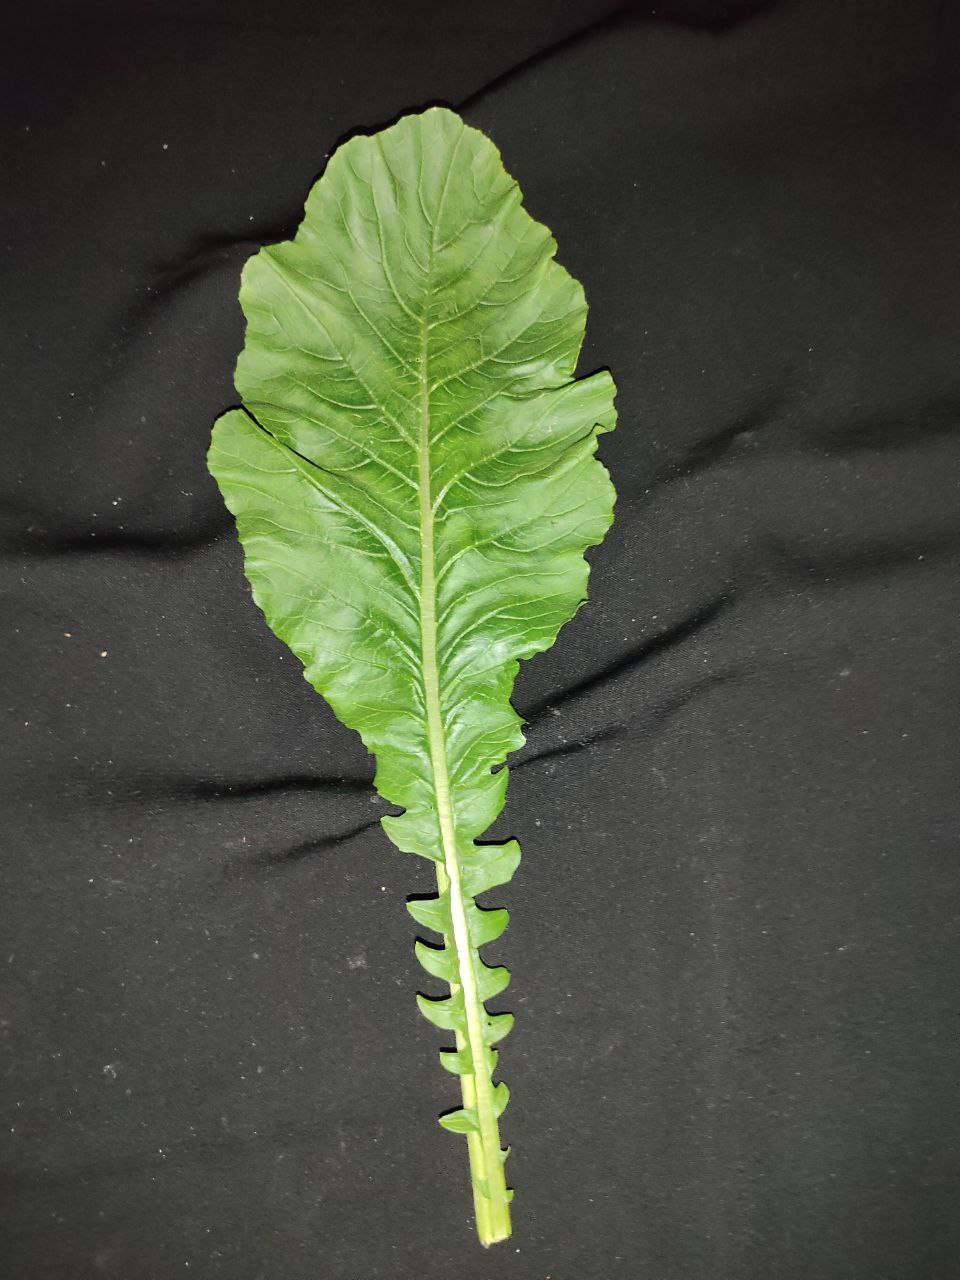
Label: Fresh leaf